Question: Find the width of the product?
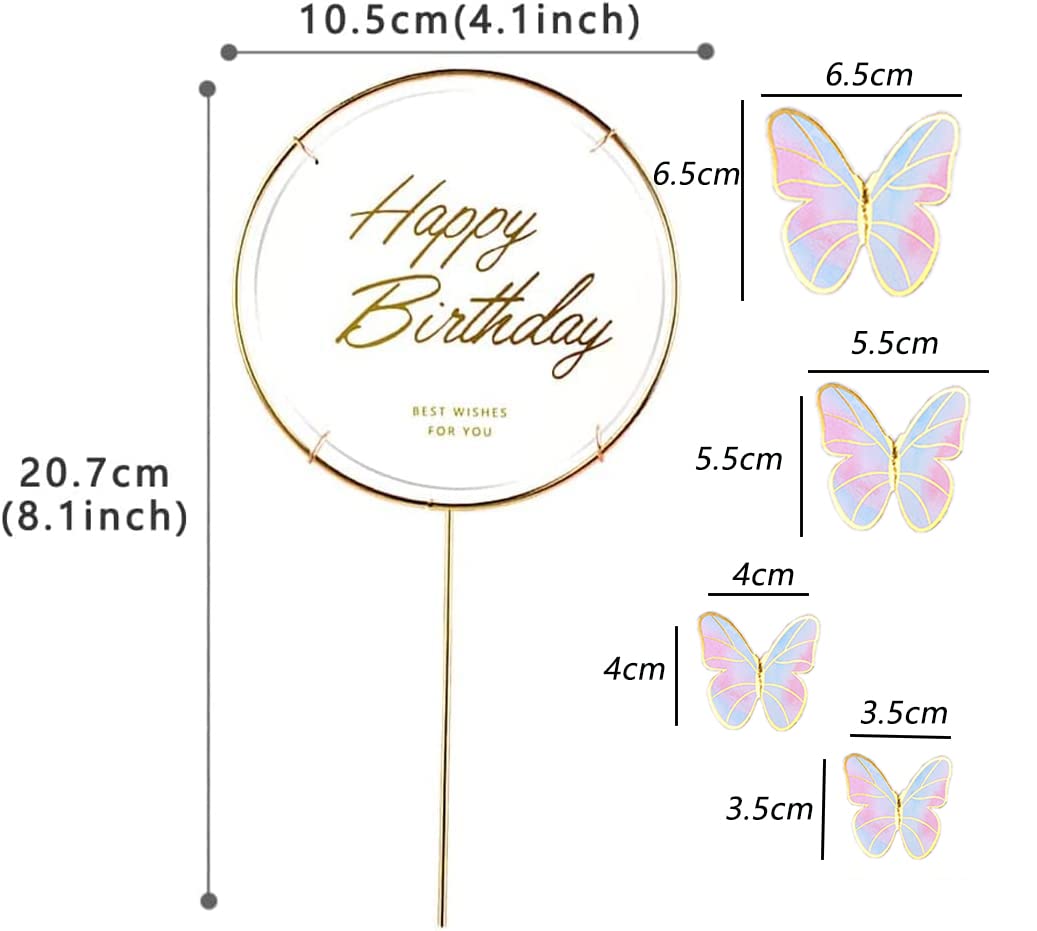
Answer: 10.5 centimetre